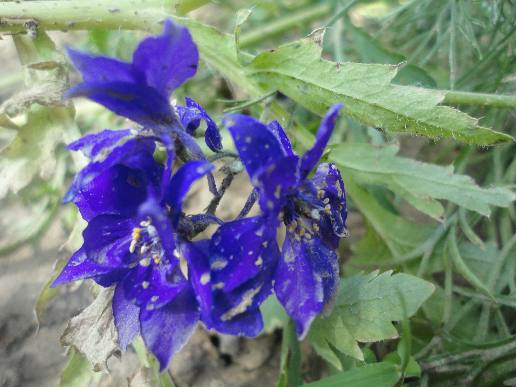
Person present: No